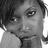
Emotion: neutral